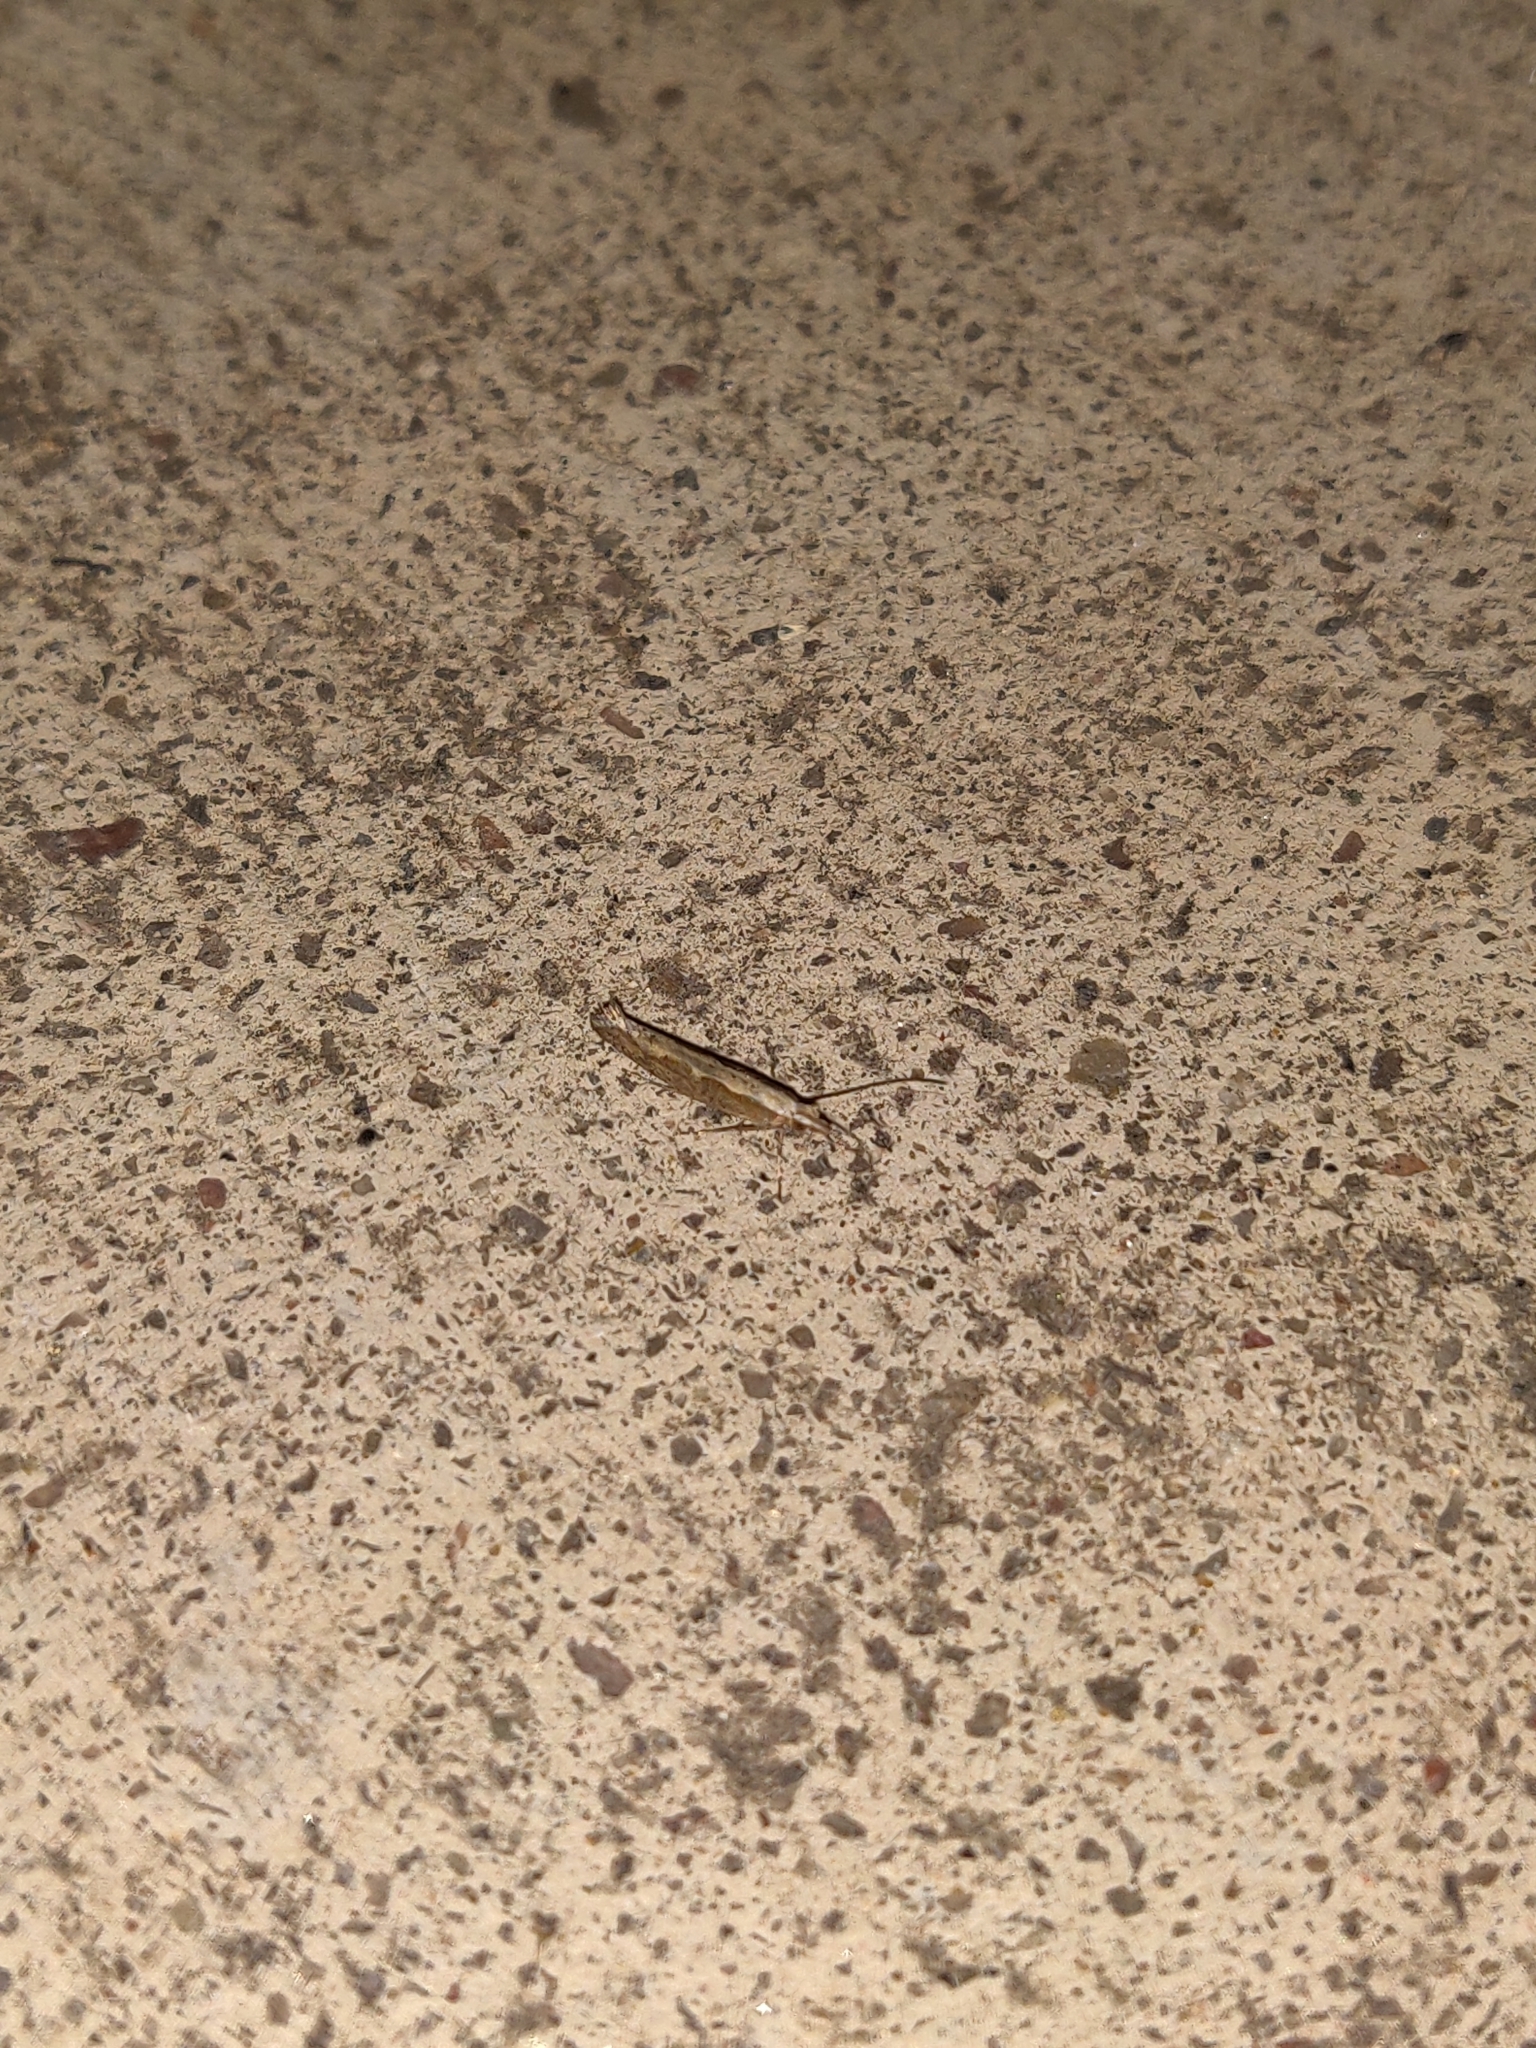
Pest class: diamondback_moth